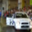
Label: automobile